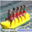
Label: ship